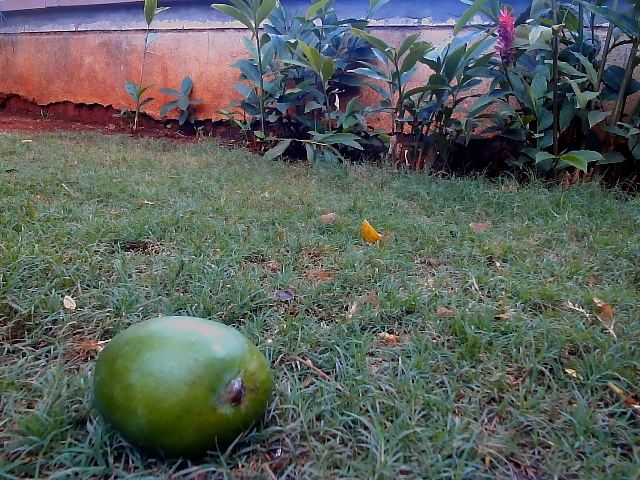
Label: Raw_Mango